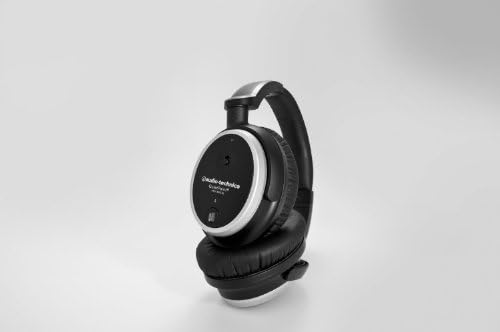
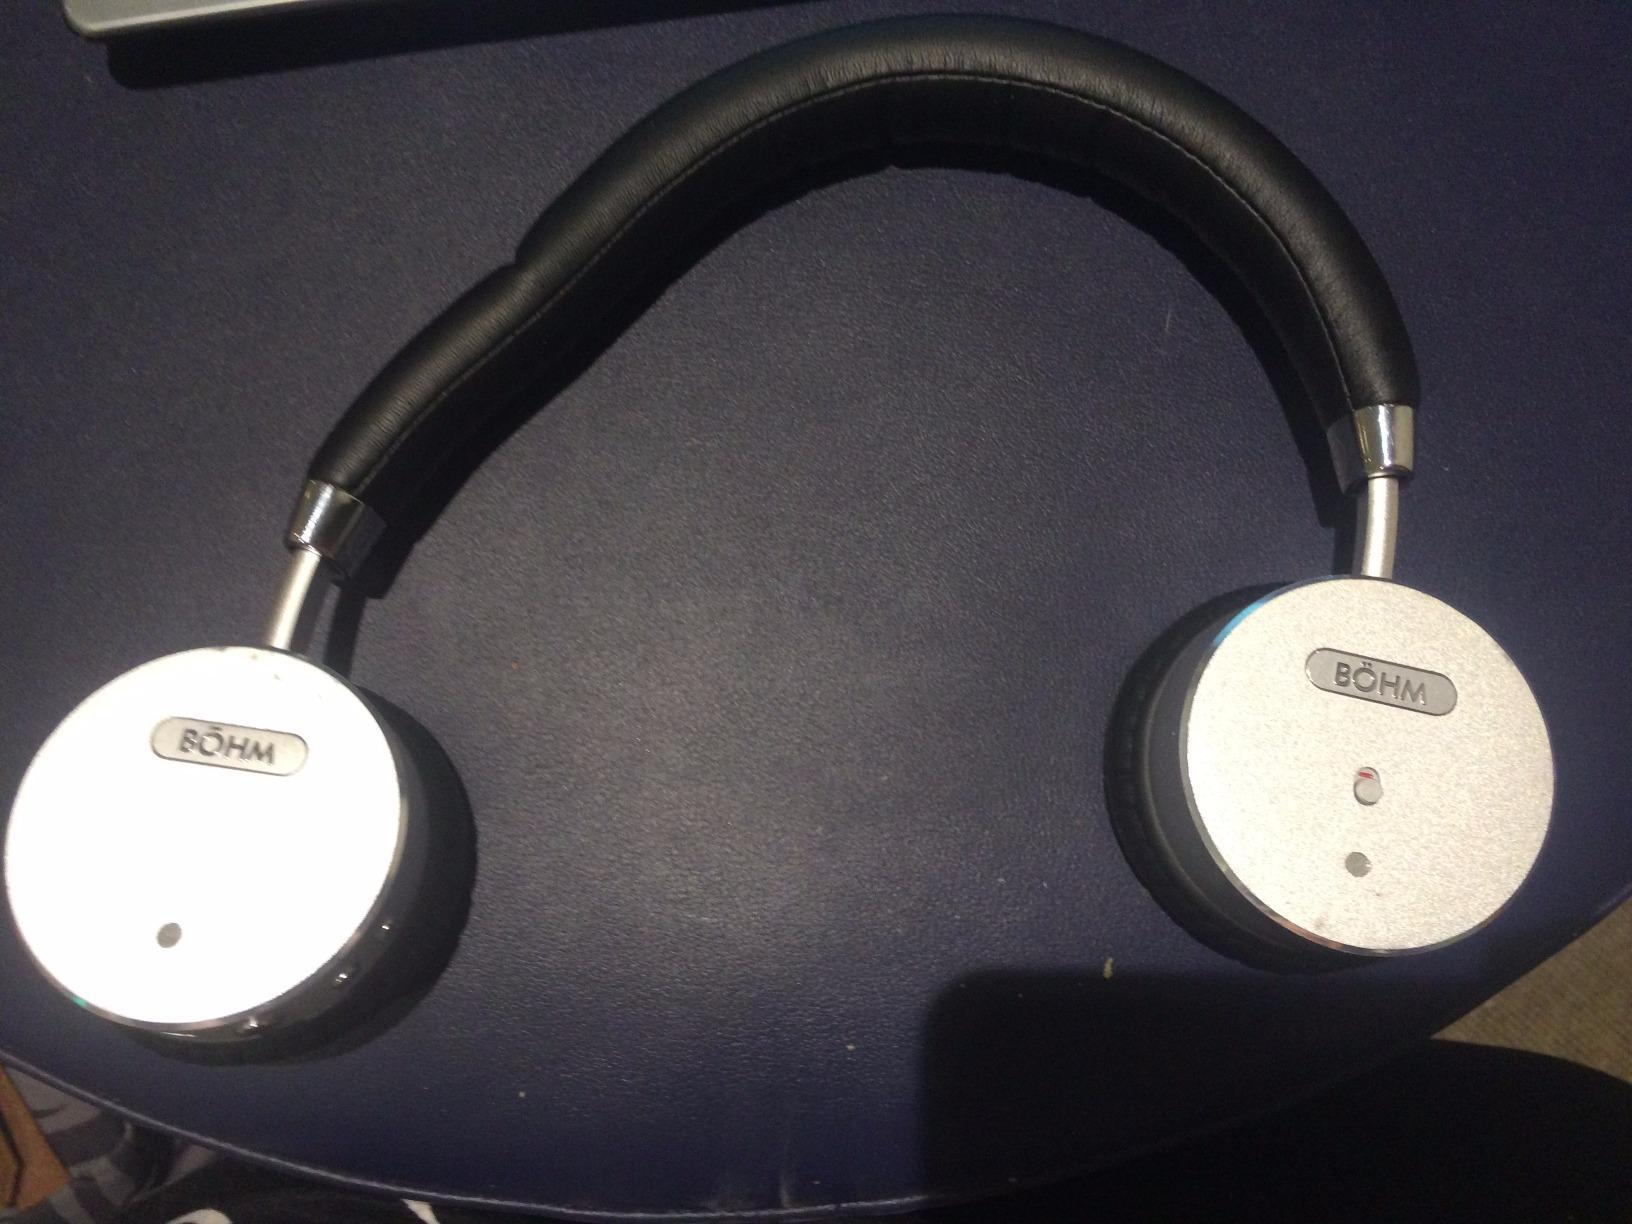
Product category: headphones
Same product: no